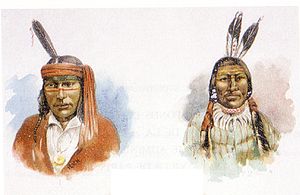
Ojibwa
Ojibwa-indianere, tegning fra 1885
Ojibwa er en algonkinsproget indianerstamme, som i dag udgør den tredjestørste enkeltgruppe af de tilbageværende nordamerikanske urbefolkninger nord for Mexiko. Ifølge US Census Bureau var Ojibwa år 2000 den femtestørste gruppe af USA's oprindelige befolkninger, med 149.669 individer. I Canada findes yderligere omkring 76.000 personer. Chippewa er en forvrænget engelsk navneform, som har vundet en vis hævd i litteraturen, især i USA.